Keith Lowe

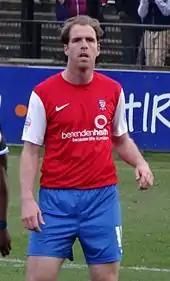
Lowe playing for York City in 2014

On 21 November 2013, Lowe joined Cheltenham's League Two rivals York City on loan until January 2014, with a view to a permanent transfer. He made his debut two days later in a 2–1 defeat away to Southend United, and made nine appearances for York before signing permanently on 7 January 2014 on a two-and-a-half-year contract for an undisclosed fee. "The Press" voted him 'Press Player of the Year' in 2013–14.